Dreadnought

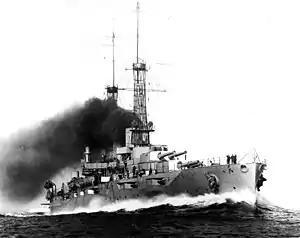
making full steam (1915)

The American "South Carolina"-class battleships were the first all-big-gun ships completed by one of the United Kingdom's rivals. The planning for the type had begun before "Dreadnought" was launched. There is some speculation that informal contacts with sympathetic Royal Navy officials influenced the US Navy design, but the American ship was very different.